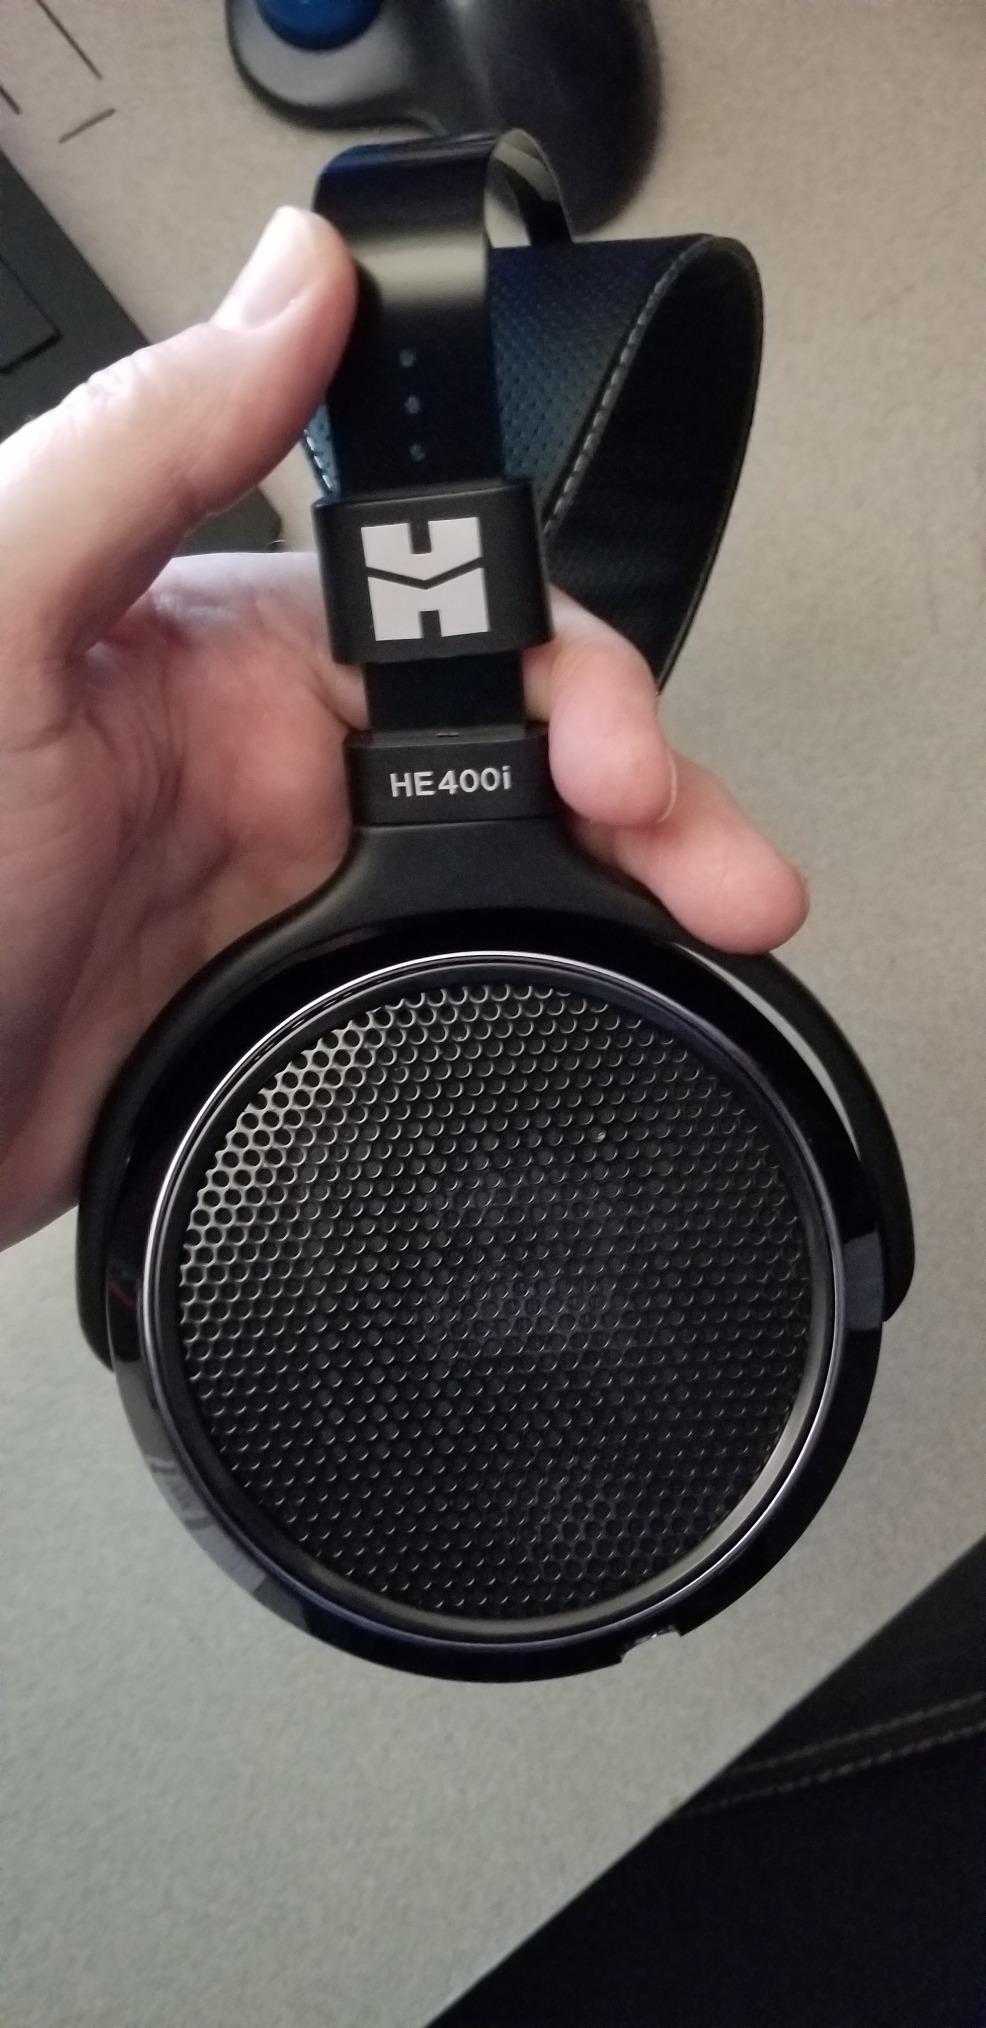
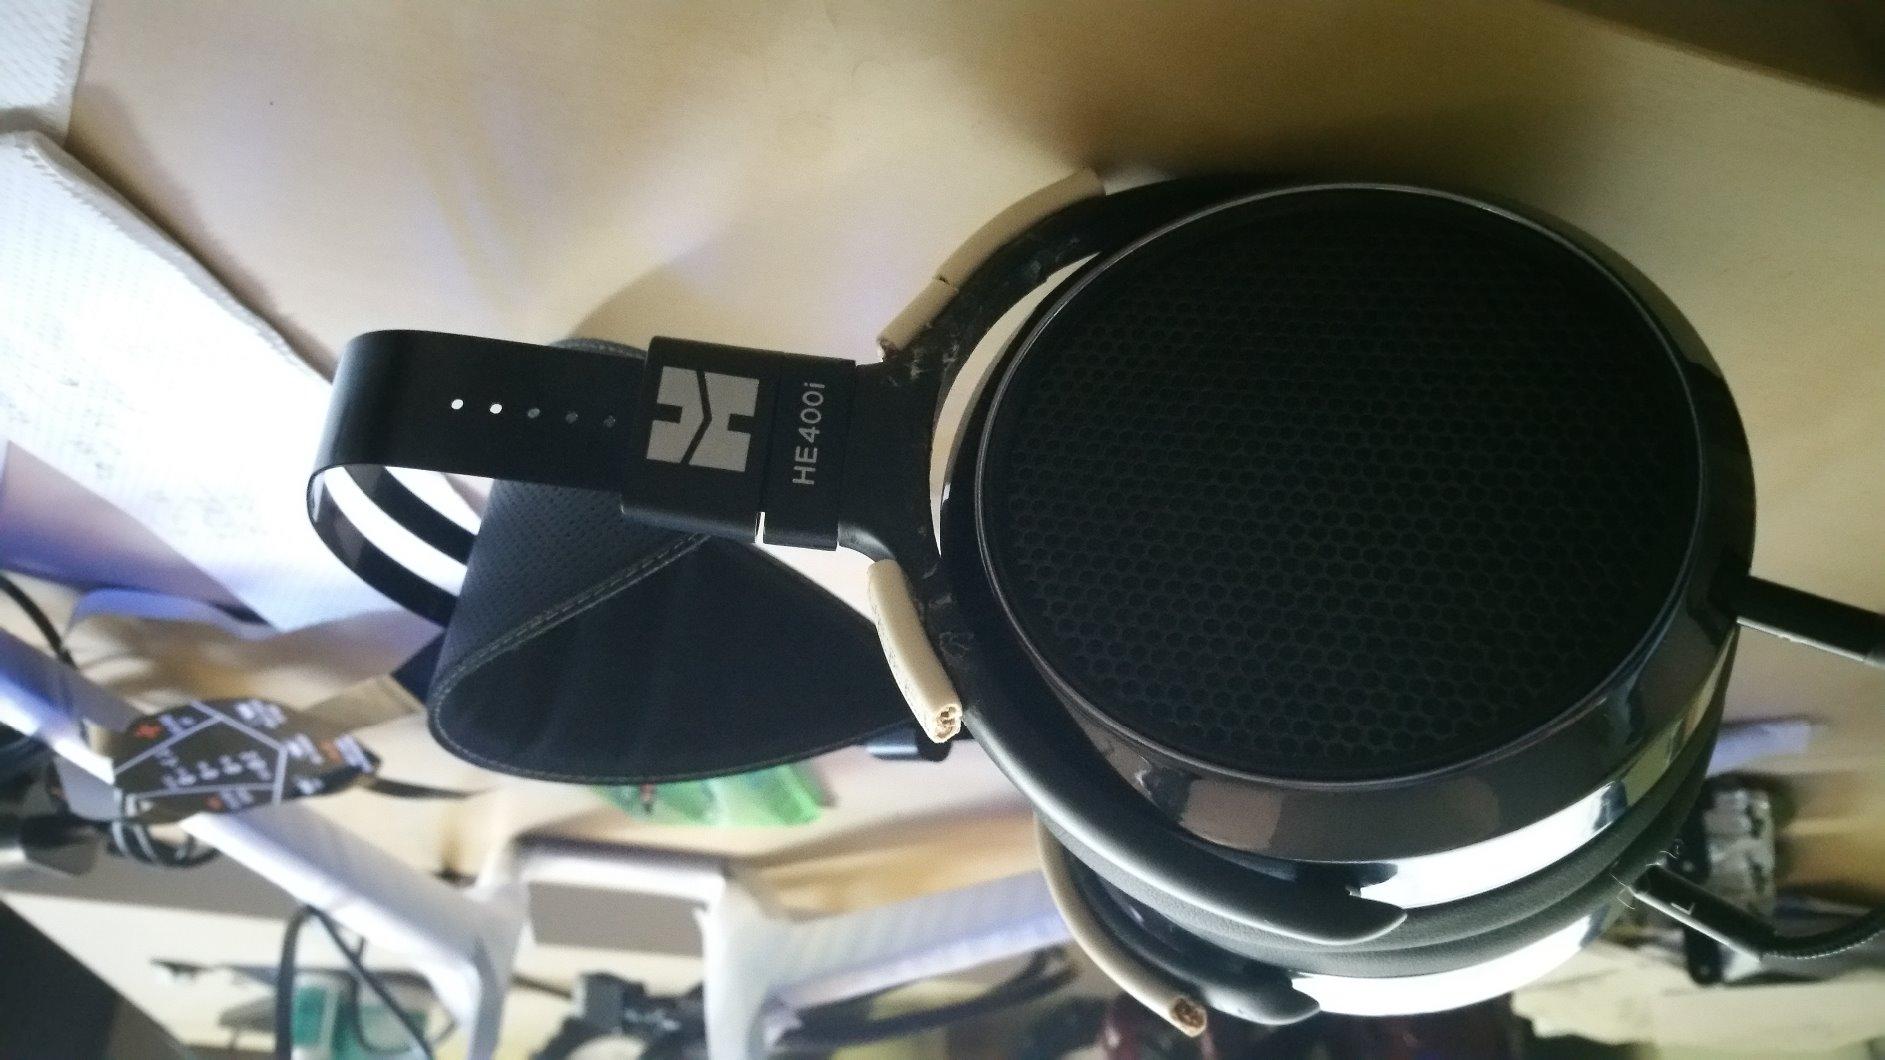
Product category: headphones
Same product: yes